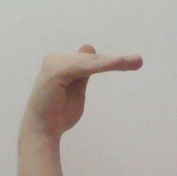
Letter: khaa